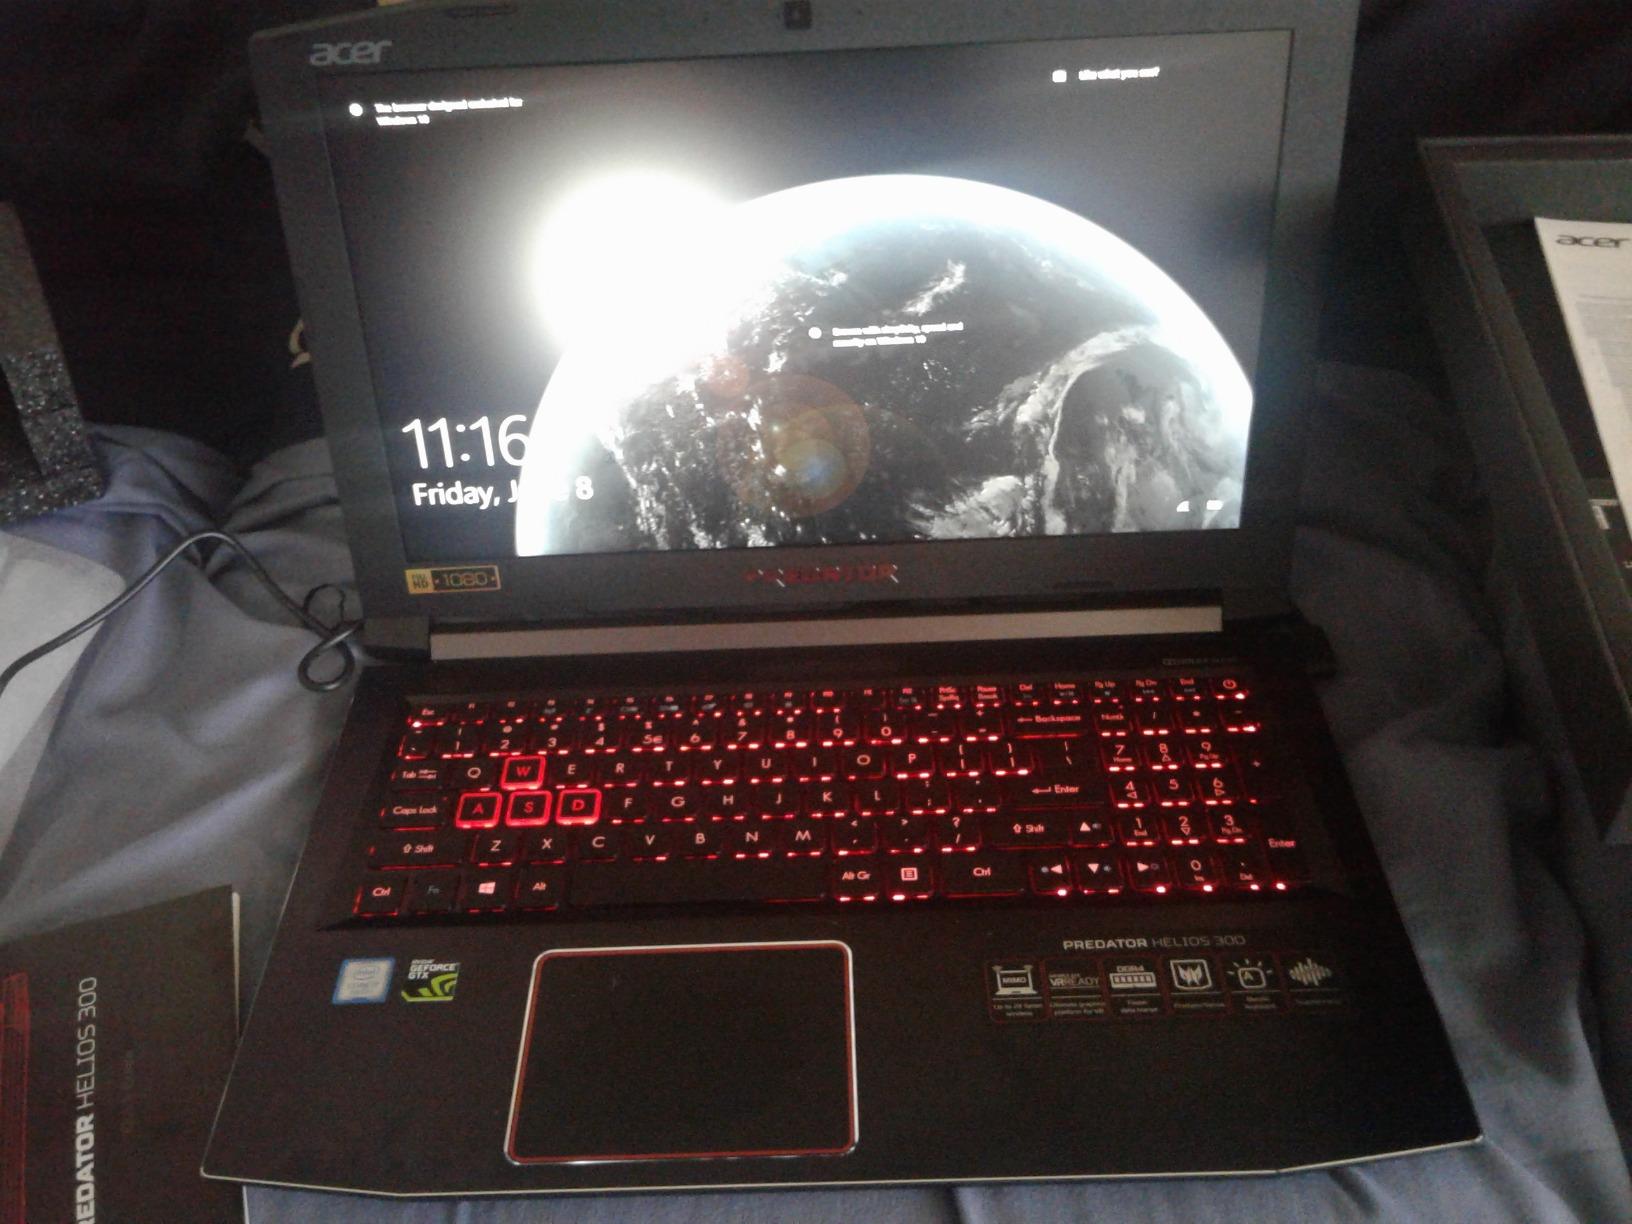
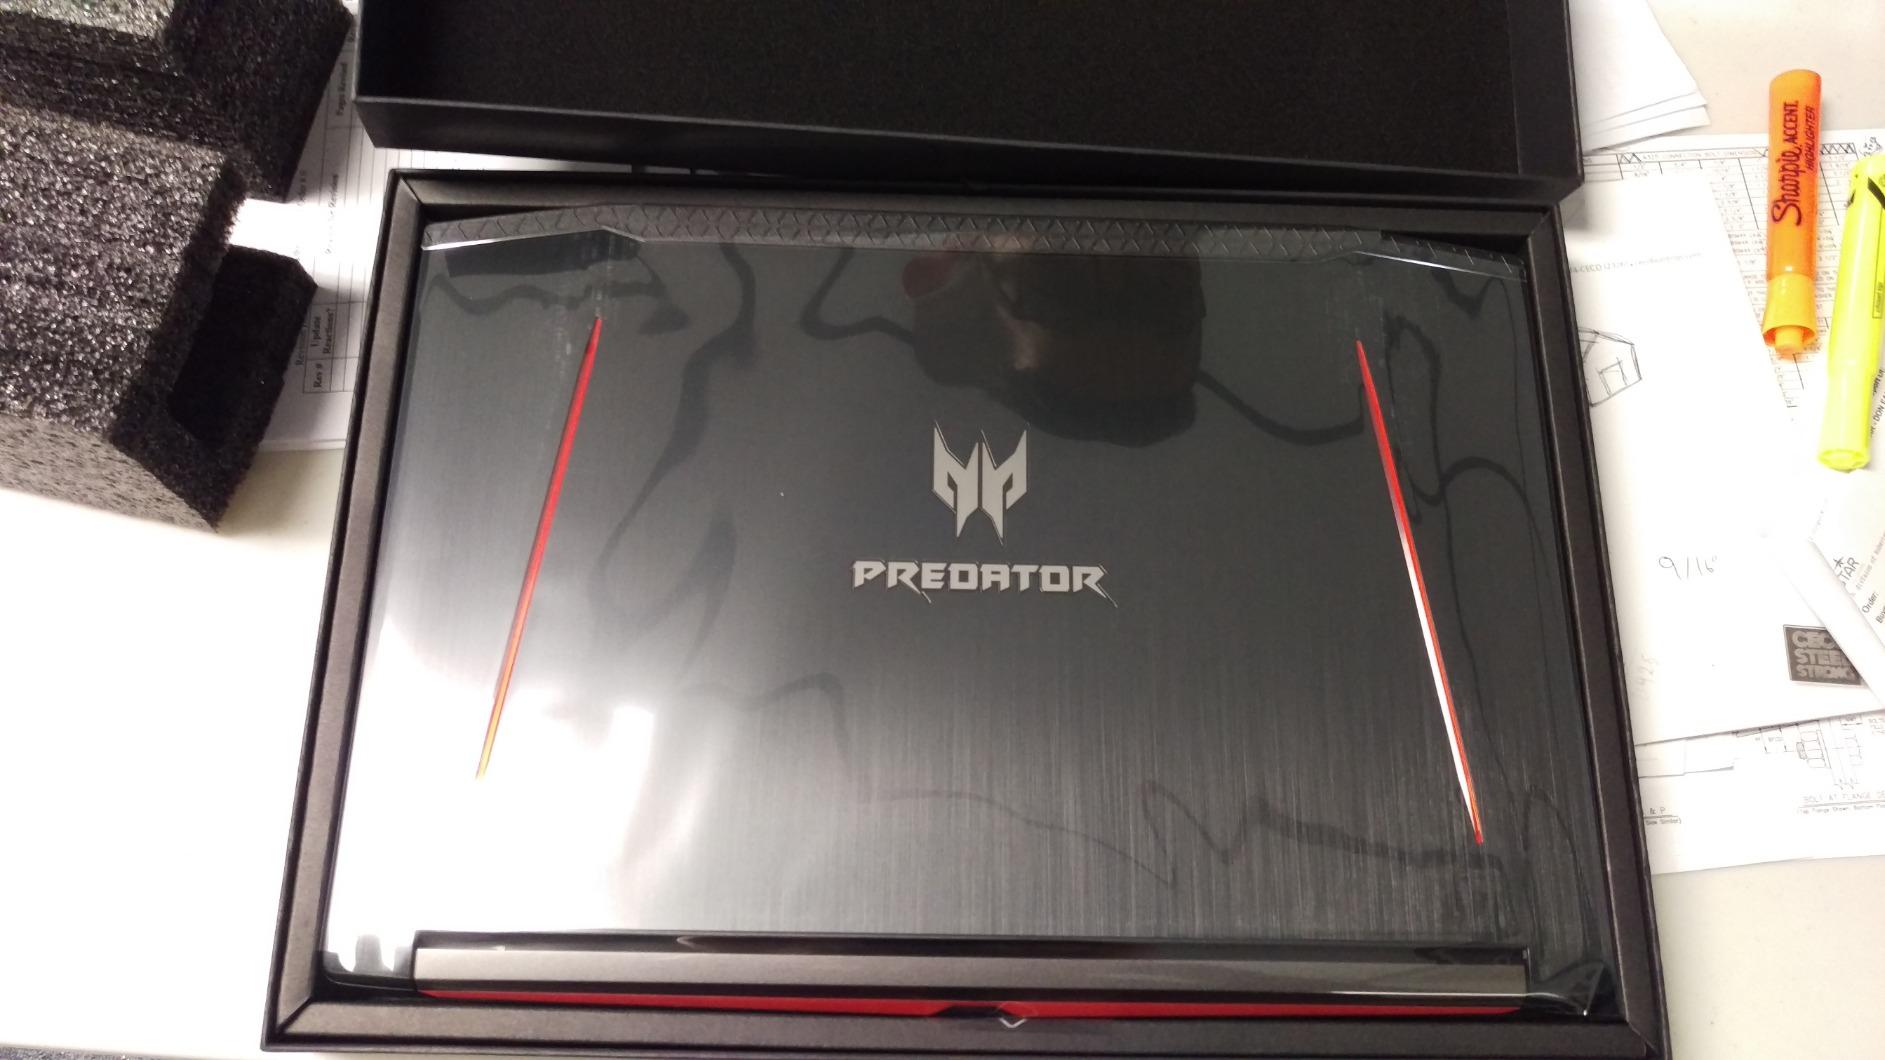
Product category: laptop
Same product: yes